Padlock

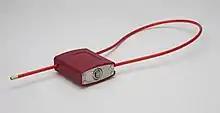
Steel cable padlock

Active electronic padlocks are divided into rechargeable electronic padlocks and replaceable battery electronic padlocks. The key of this type of electronic padlock is no longer a key in the traditional sense, but is unlocked through mobile phone Bluetooth, near-field communication (NFC), and fingerprint.